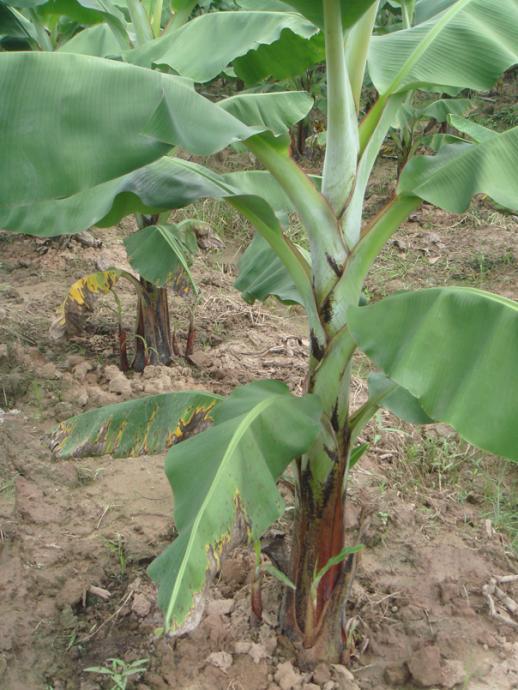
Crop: unknown
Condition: banana_banana_black_streak